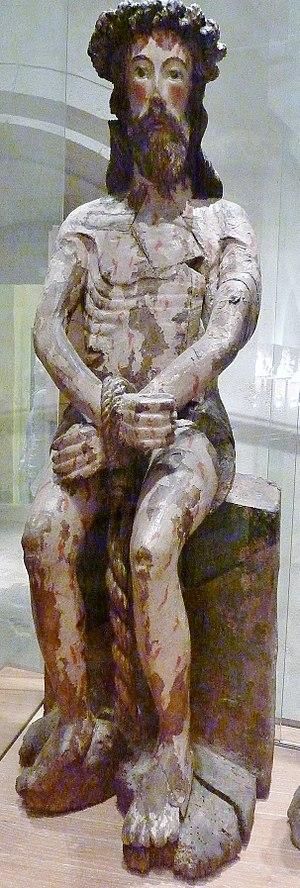
Landéda
Landéda [lɑ̃deda] est une commune du département du Finistère, dans la région Bretagne, en France.